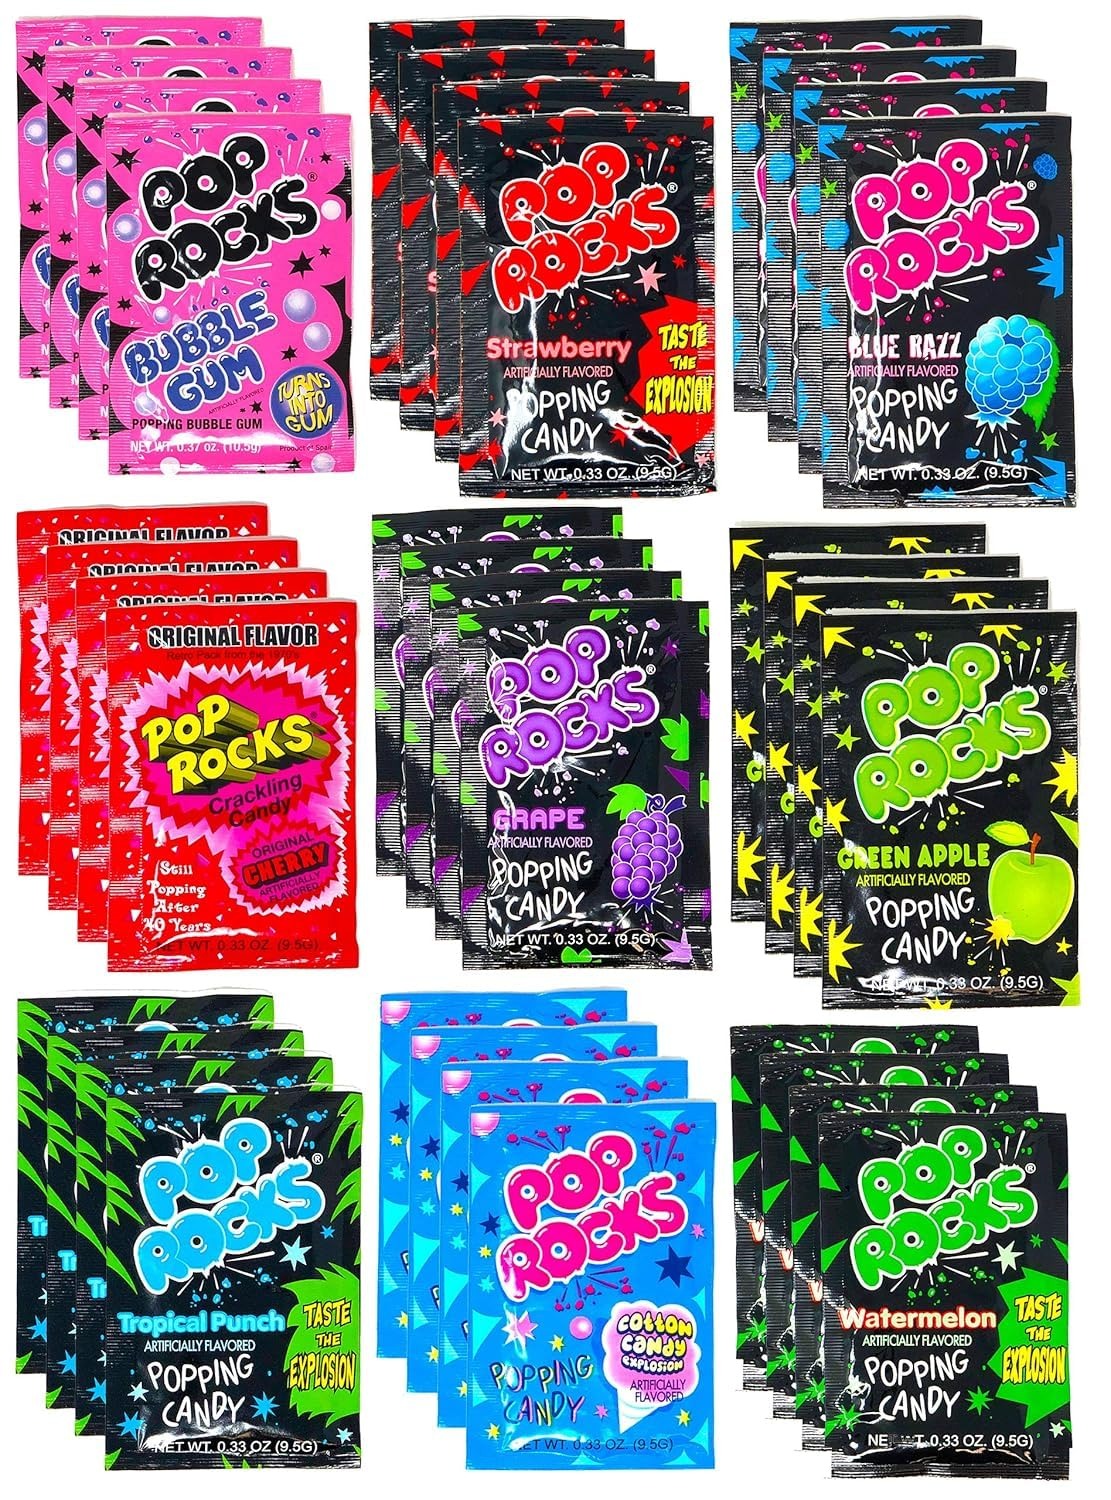
Item Name: Pop Rocks Candy Variety Pack Popping Candy - Pop Rocks Bulk Candy, Nine Different Flavors Bulk Popping Candy (36 Count)
Bullet Point 1: Pop Rocks classic popping fizzing candy variety pack
Bullet Point 2: Featured flavors: Cherry, Green Apple, Watermelon, Cotton Candy, Grape, Strawberry, Bubble Gum, Blue Razz, and Tropical Punch (Flavors May Vary Due to Availability)
Bullet Point 3: Great for party favors, classrooms, offices, gifts, goodie bags, and pinata candy.
Bullet Point 4: Pop Rocks takes candy eating to the next level with its popping sensation and fizzing and crackling sounds! Pop Rocks are free of gluten, peanuts, tree nuts, eggs, fish and shellfish.
Product Description: Featured flavors: Cherry, Green Apple, Watermelon, Cotton Candy, Grape, Strawberry, Bubble Gum, Blue Razz, and Tropical Punch
Value: 36.0
Unit: Count

Price: 39.99